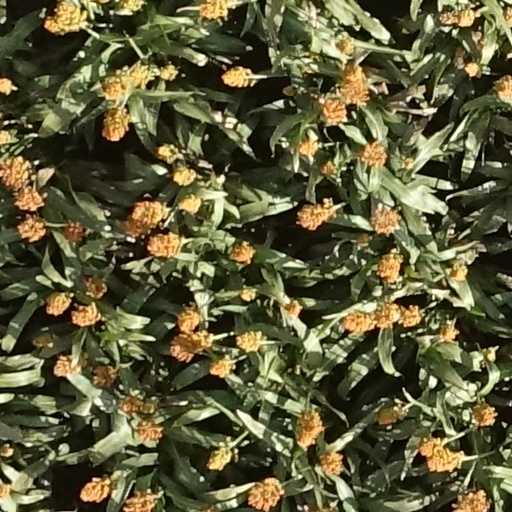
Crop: sorghum